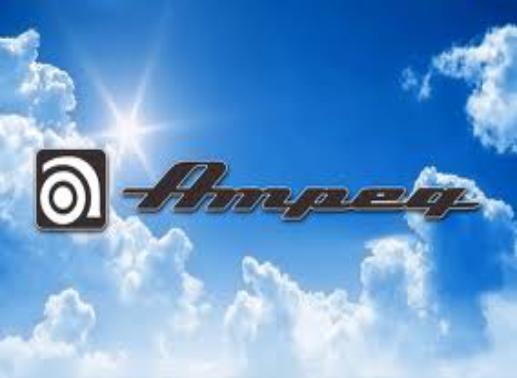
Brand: Ampeg
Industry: Others